Washington, D.C., hardcore

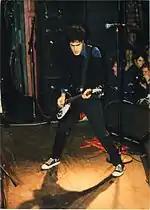

When the Faith (with Alec MacKaye) put out the EP "Subject to Change" in 1983, it marked a critical evolution in the sound of D.C. hardcore and punk music in general. AllMusic writer Steve Huey described their music as "hint[ing] at what was to come, softening the standard-issue hardcore approach somewhat with better-developed melodies and a more inward-looking perspective"